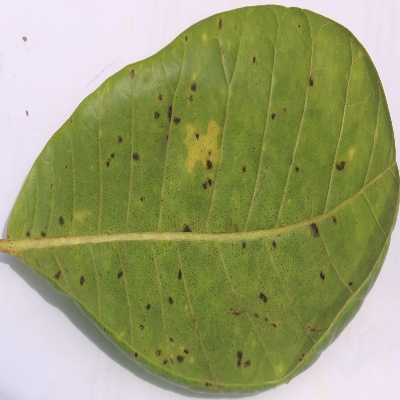
Crop: Cashew
Condition: anthracnose